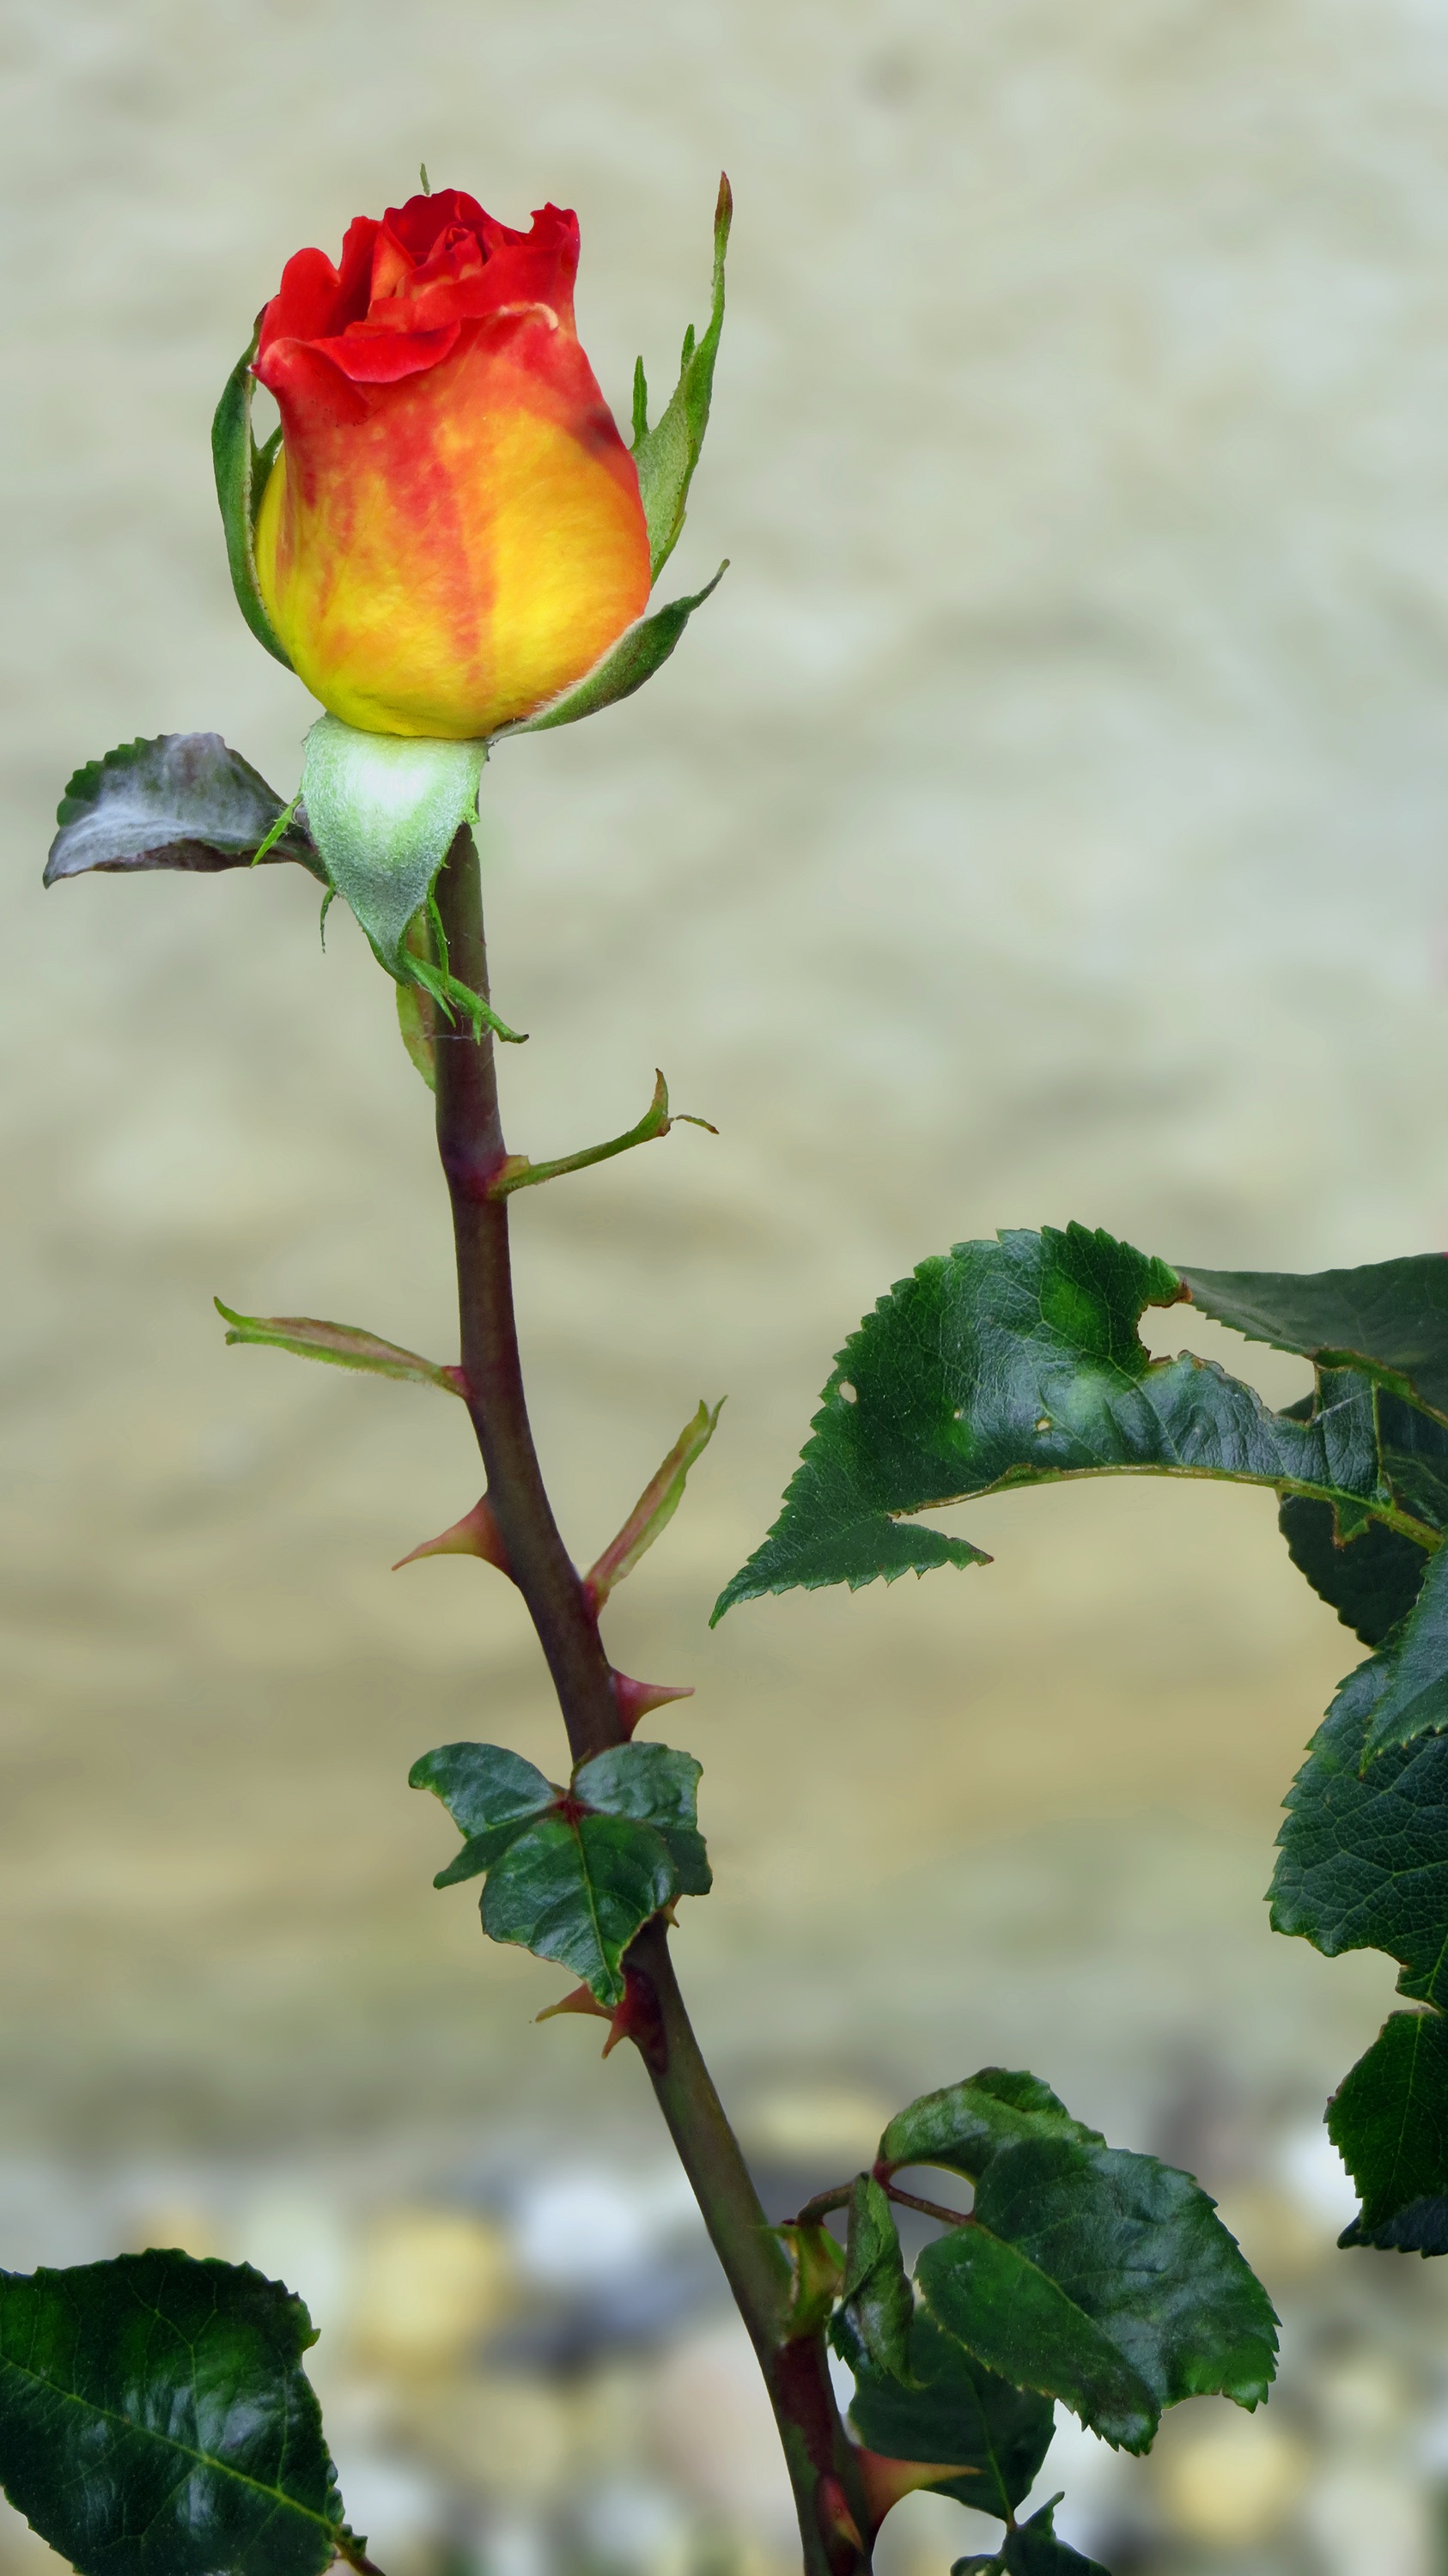
nature, branch, blossom, plant, leaf, flower, petal, bloom, rose, green, produce, botany, flora, ornament, close up, beauty, bud, greeting card, sublime, noble, macro photography, flowering plant, garden roses, rose family, plant stem, land plant